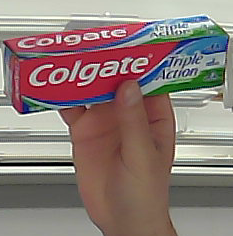
Product: colgate_toothpaste